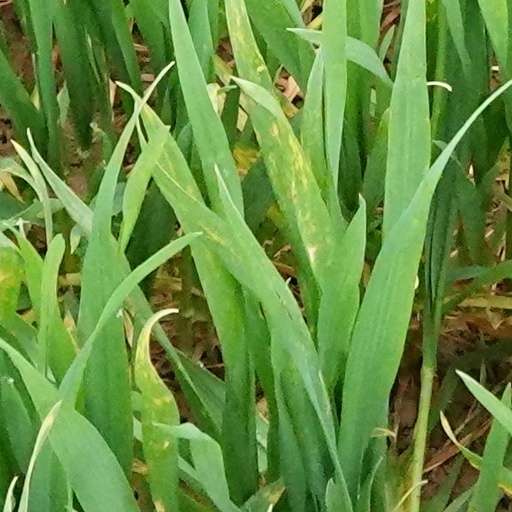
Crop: wheat